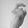
ASL letter: X